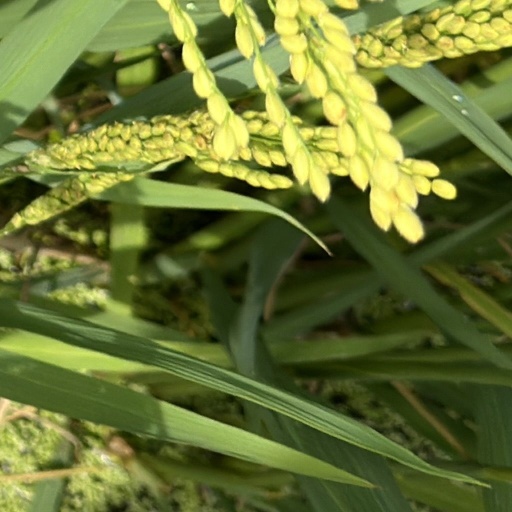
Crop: rice